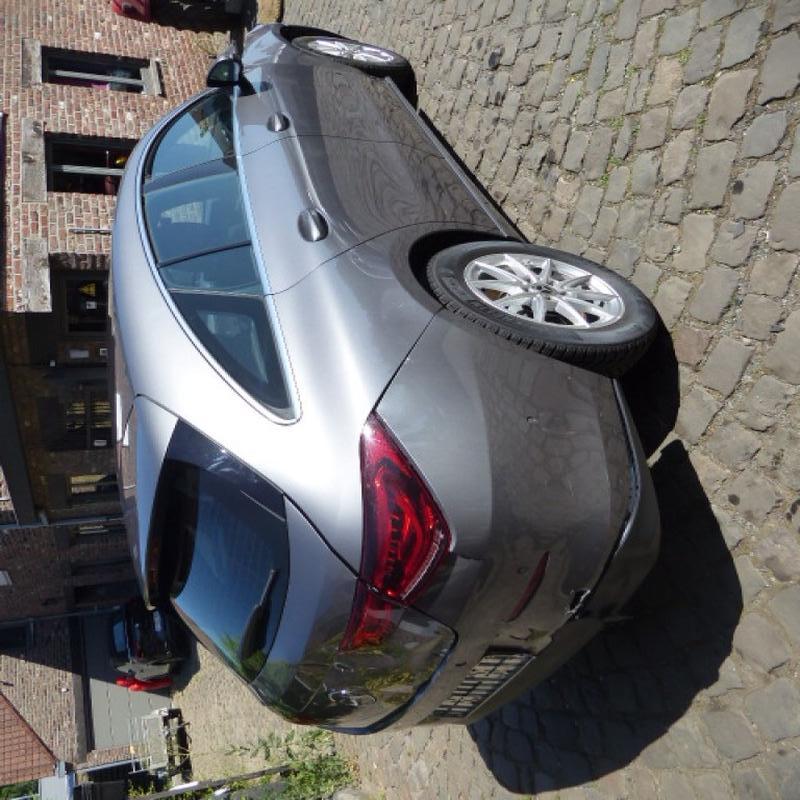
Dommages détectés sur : malle, pare-choc arrière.
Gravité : mineur